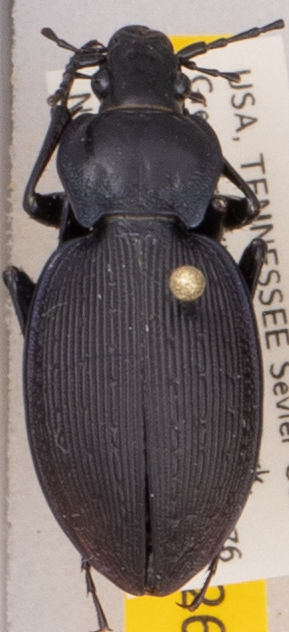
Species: Carabus goryi
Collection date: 2021-07-06
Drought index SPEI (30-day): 0.156
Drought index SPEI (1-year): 0.8
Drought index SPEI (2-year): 2.09